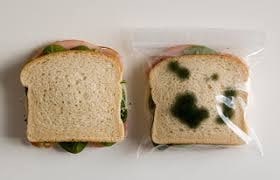
Adjective: fresher
Antonym: staler